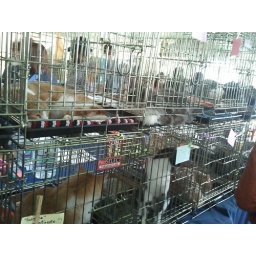
Huge pet adoption event at Hancock Park today, over 700 dogs and cats